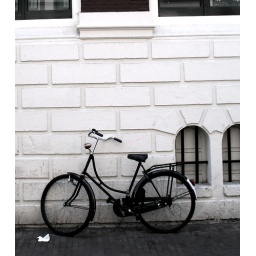
bike against wall near the Anne Frank museum